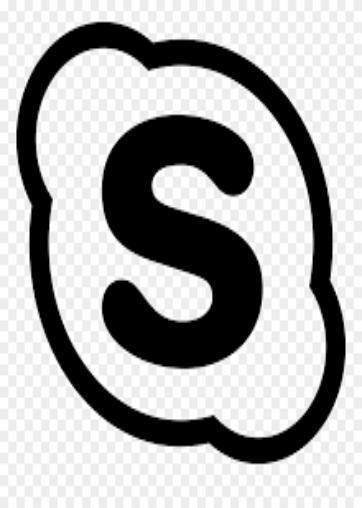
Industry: Others